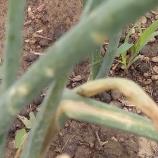
Crop: Onion
Condition: alternaria-d